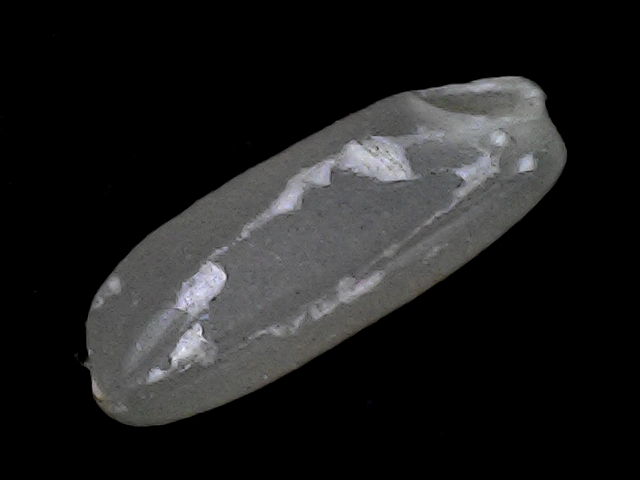
Rice variety: BD56